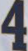
Number: 4